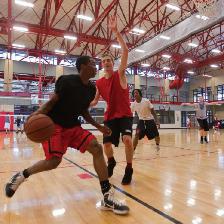
Label: Human